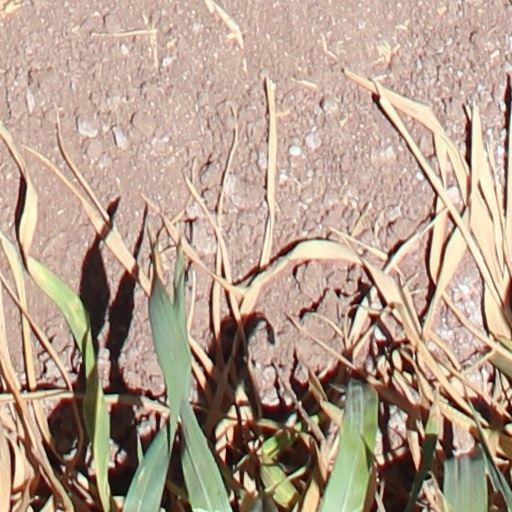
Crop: wheat